Amber Turner

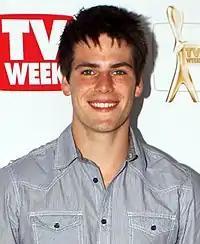
Amber developed a crush on Chris Pappas, played by James Mason.

On 18 April 2013, Kilkelly reported that Amber would develop "a surprising crush" on her friend Chris Pappas (James Mason). Chris, who is gay, befriended Amber after she started having "a tough time" at school following a falling out with Cassie Nicholls (Lisa Marie Shaw). When Amber and Cassie began feuding, Chris invited Amber out on "a friendly date" to help cheer her up and they had a good night. Amber soon got the wrong idea about their friendship and Kilkelly wrote that Chris may regret his gesture as Amber starts seeing him differently. During this time, Amber and Cassie's feud continued with them each posting a series of "catty remarks" on the social networking website Twitter. The situation took "a potentially dark turn" when Cassie briefly went missing, leaving Amber worried that she had done something drastic.